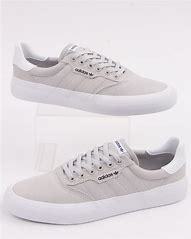
Brand: Adidas
Model: 3MC